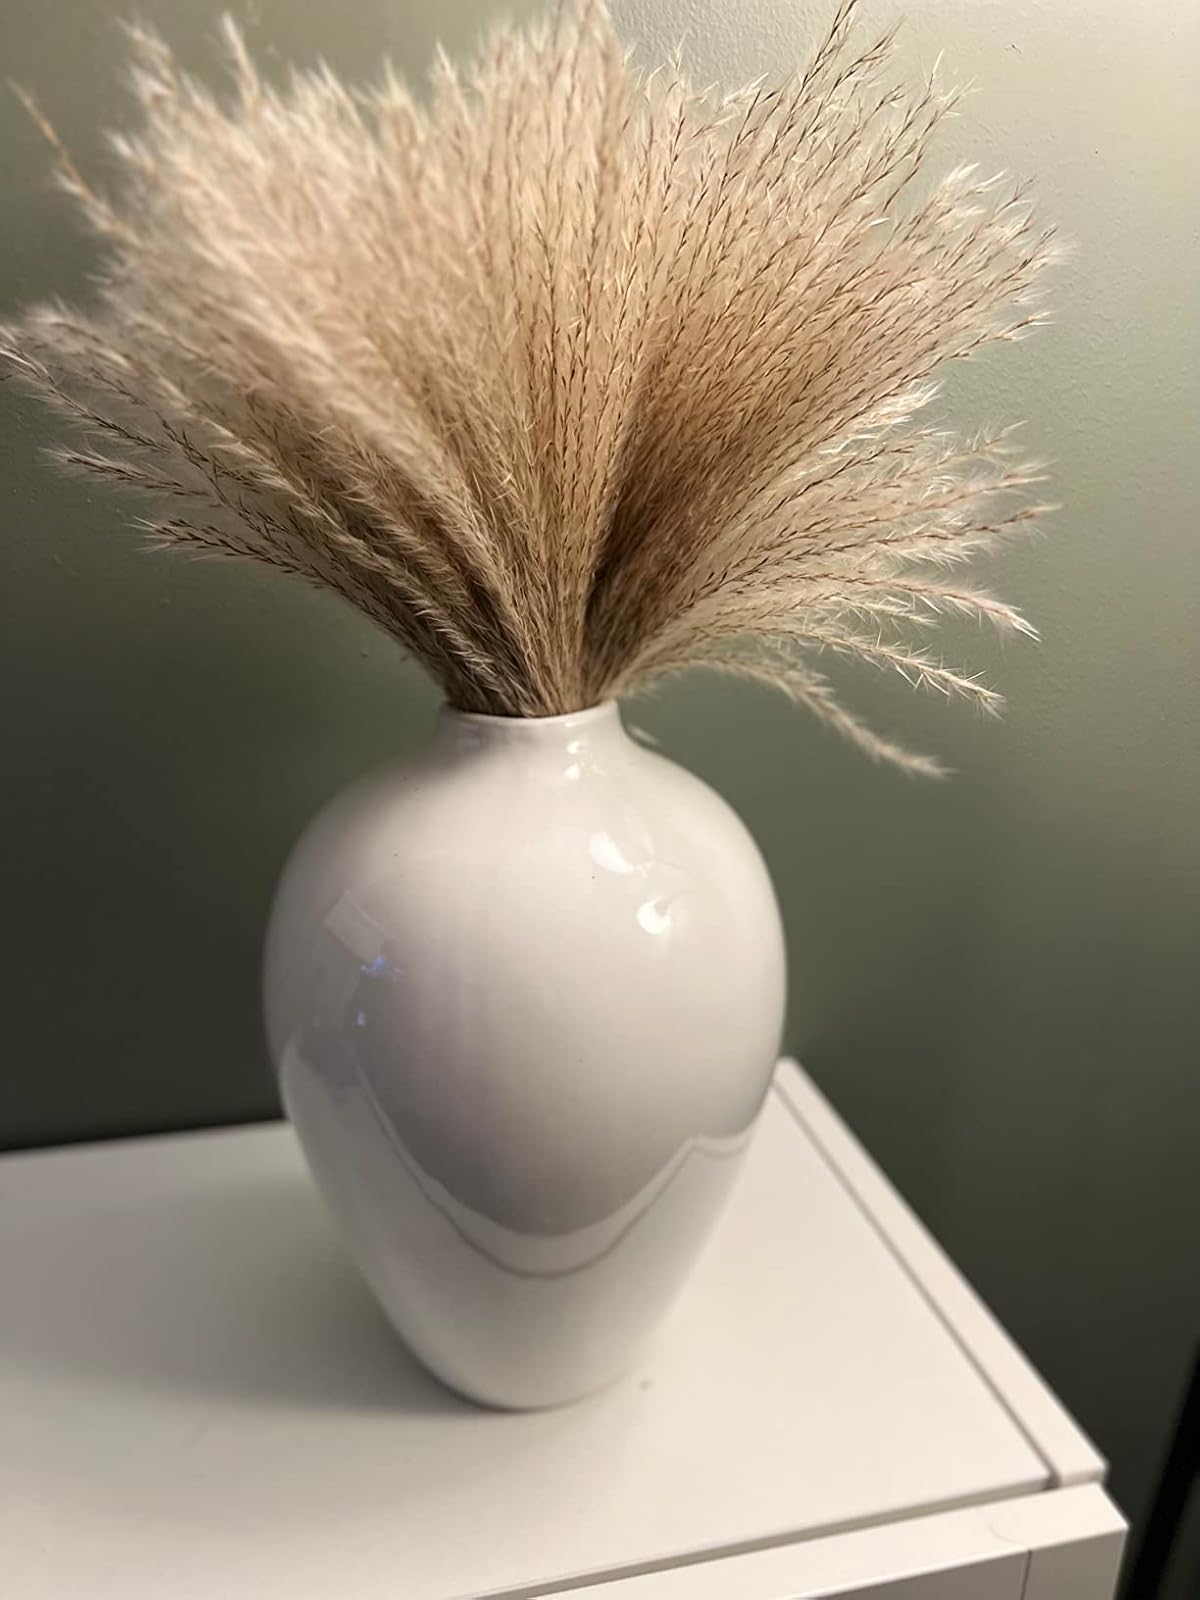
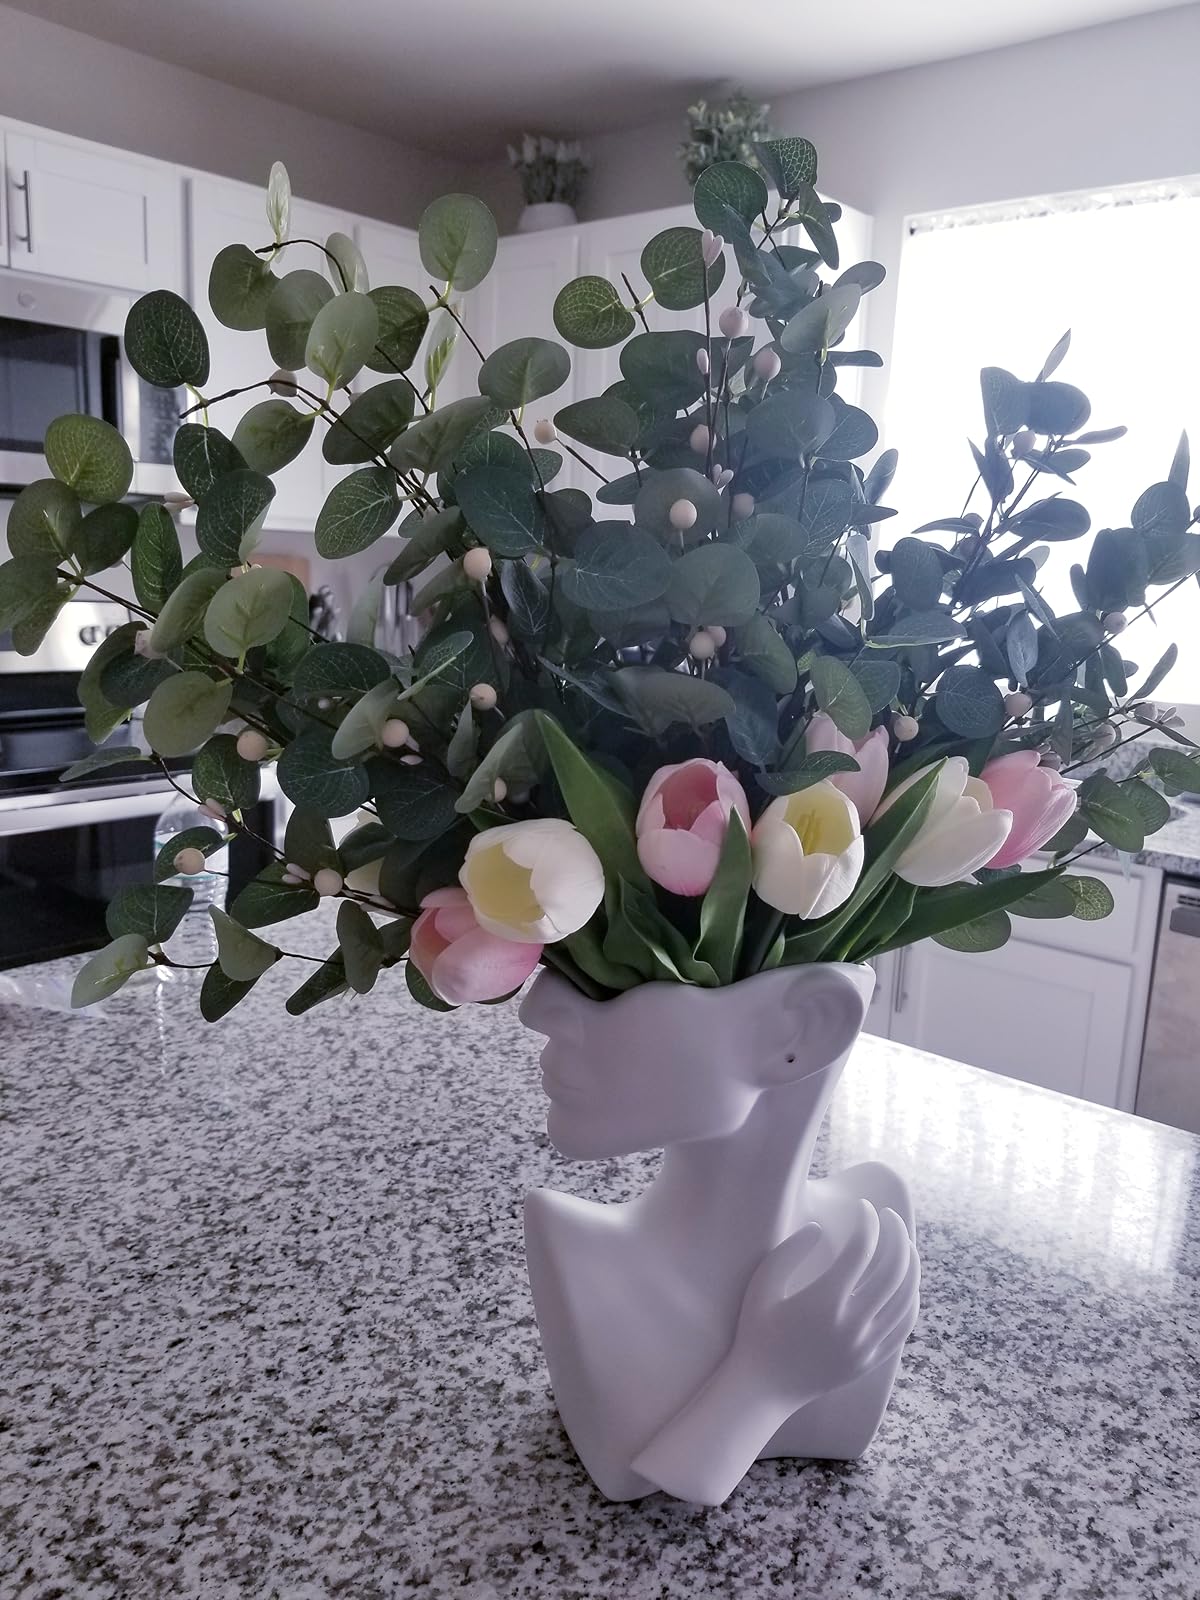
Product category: vase
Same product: no